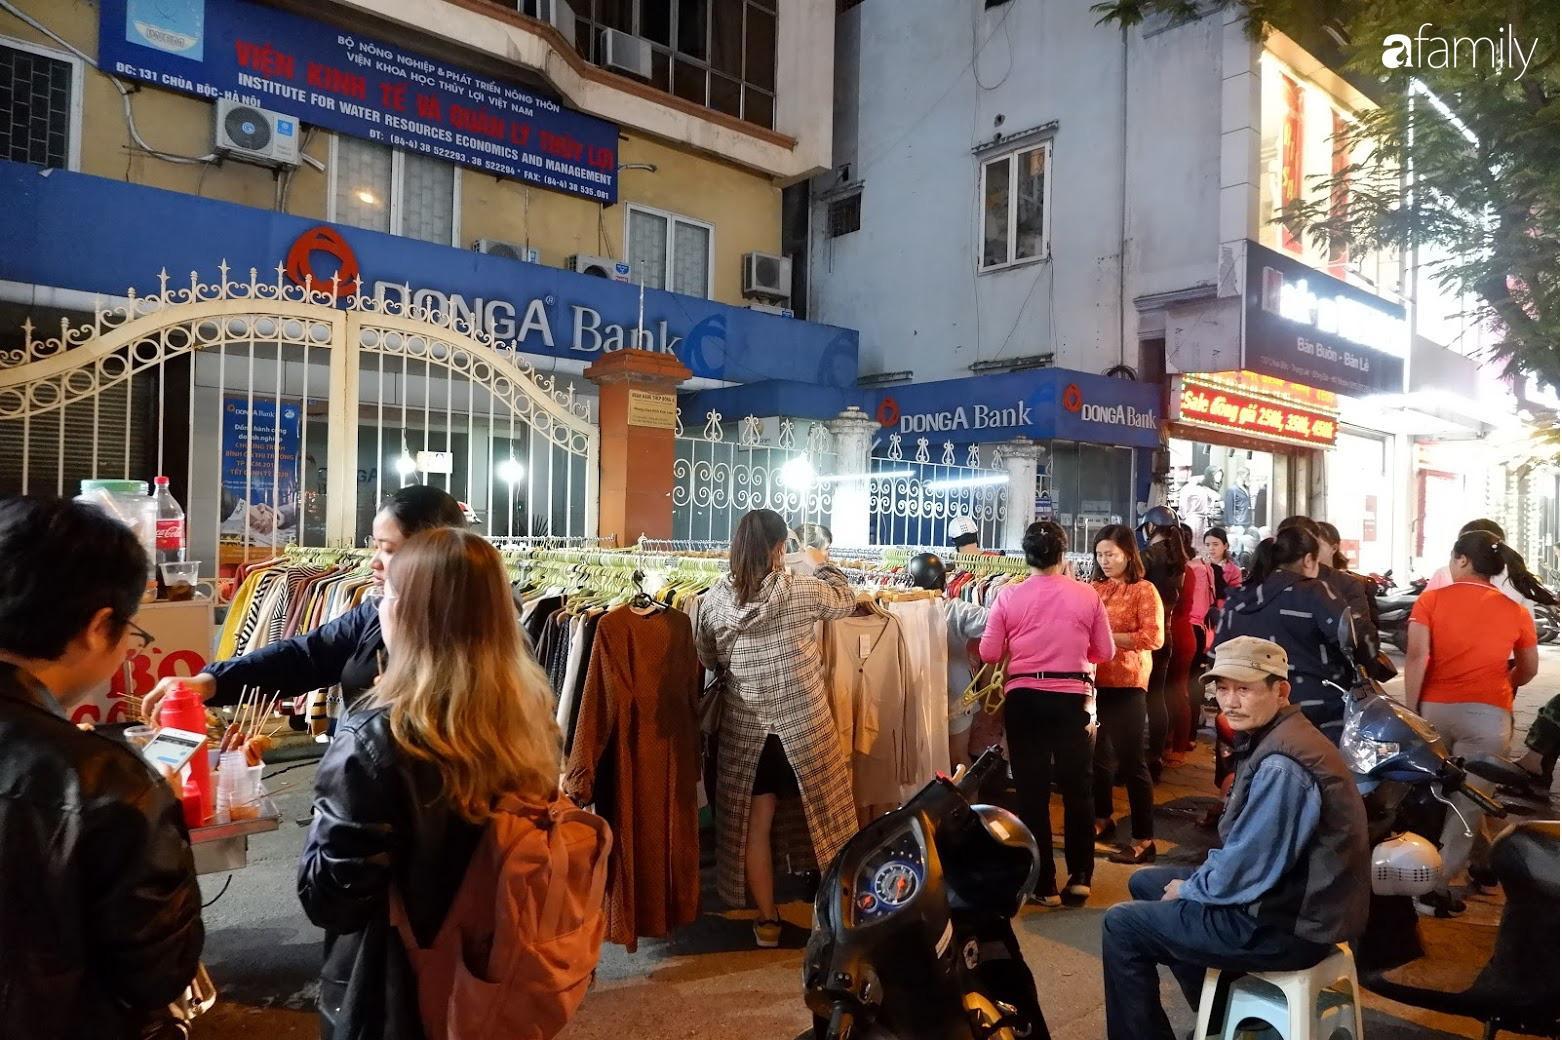
có nhiều người đang di chuyển ở bên lề đường